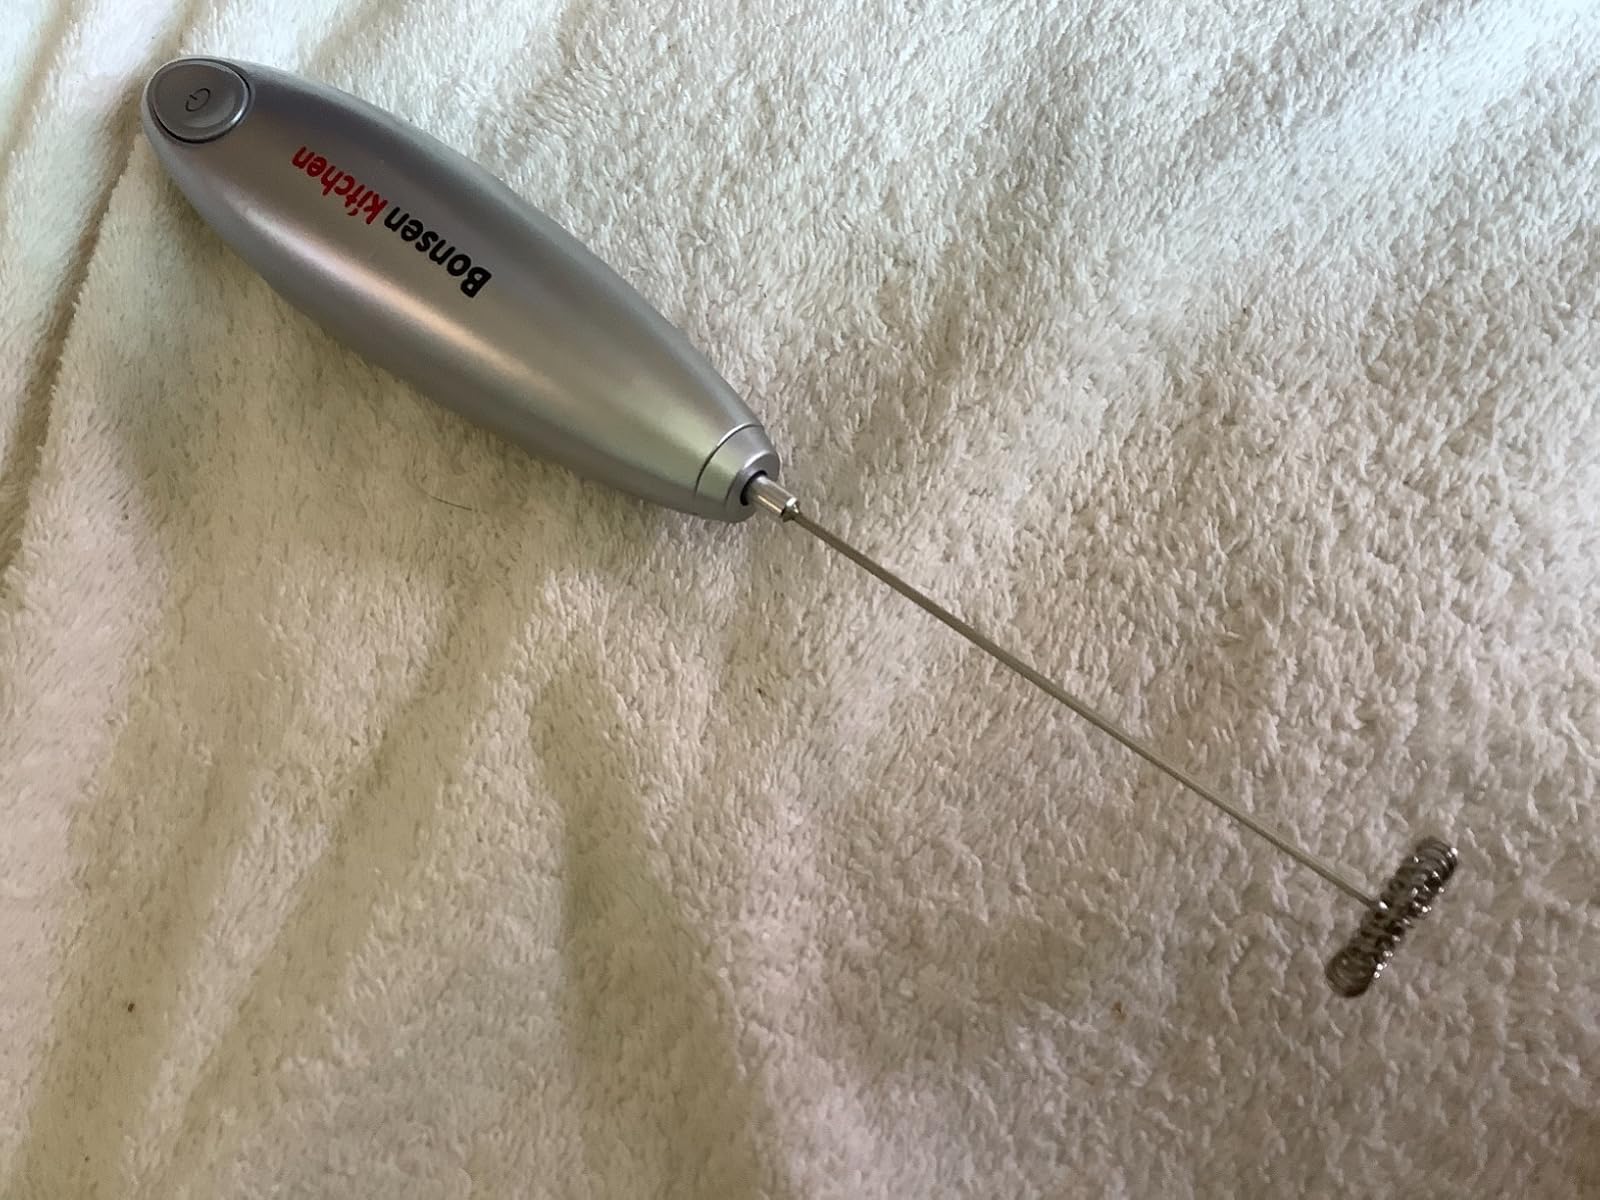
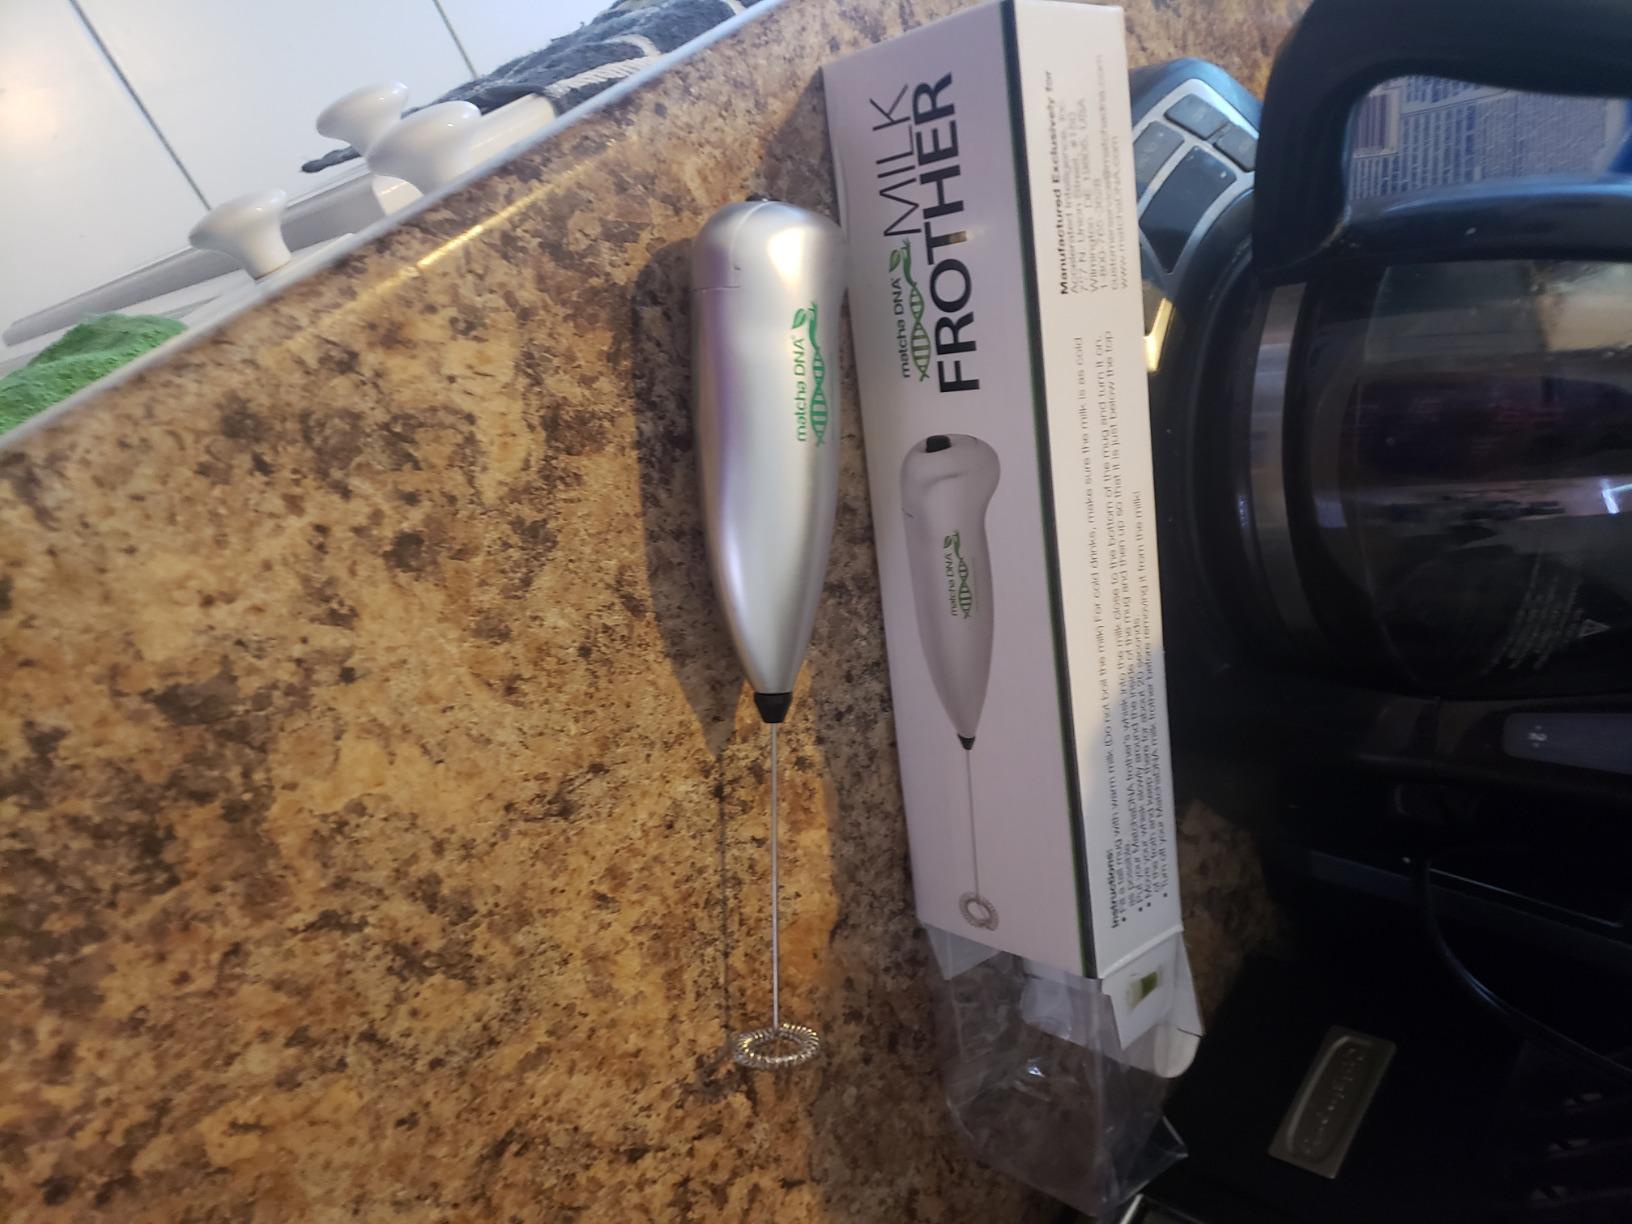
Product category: items_mixer
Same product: no